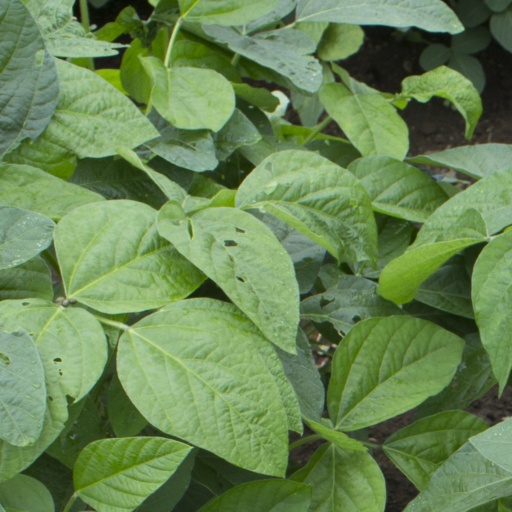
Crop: soybean